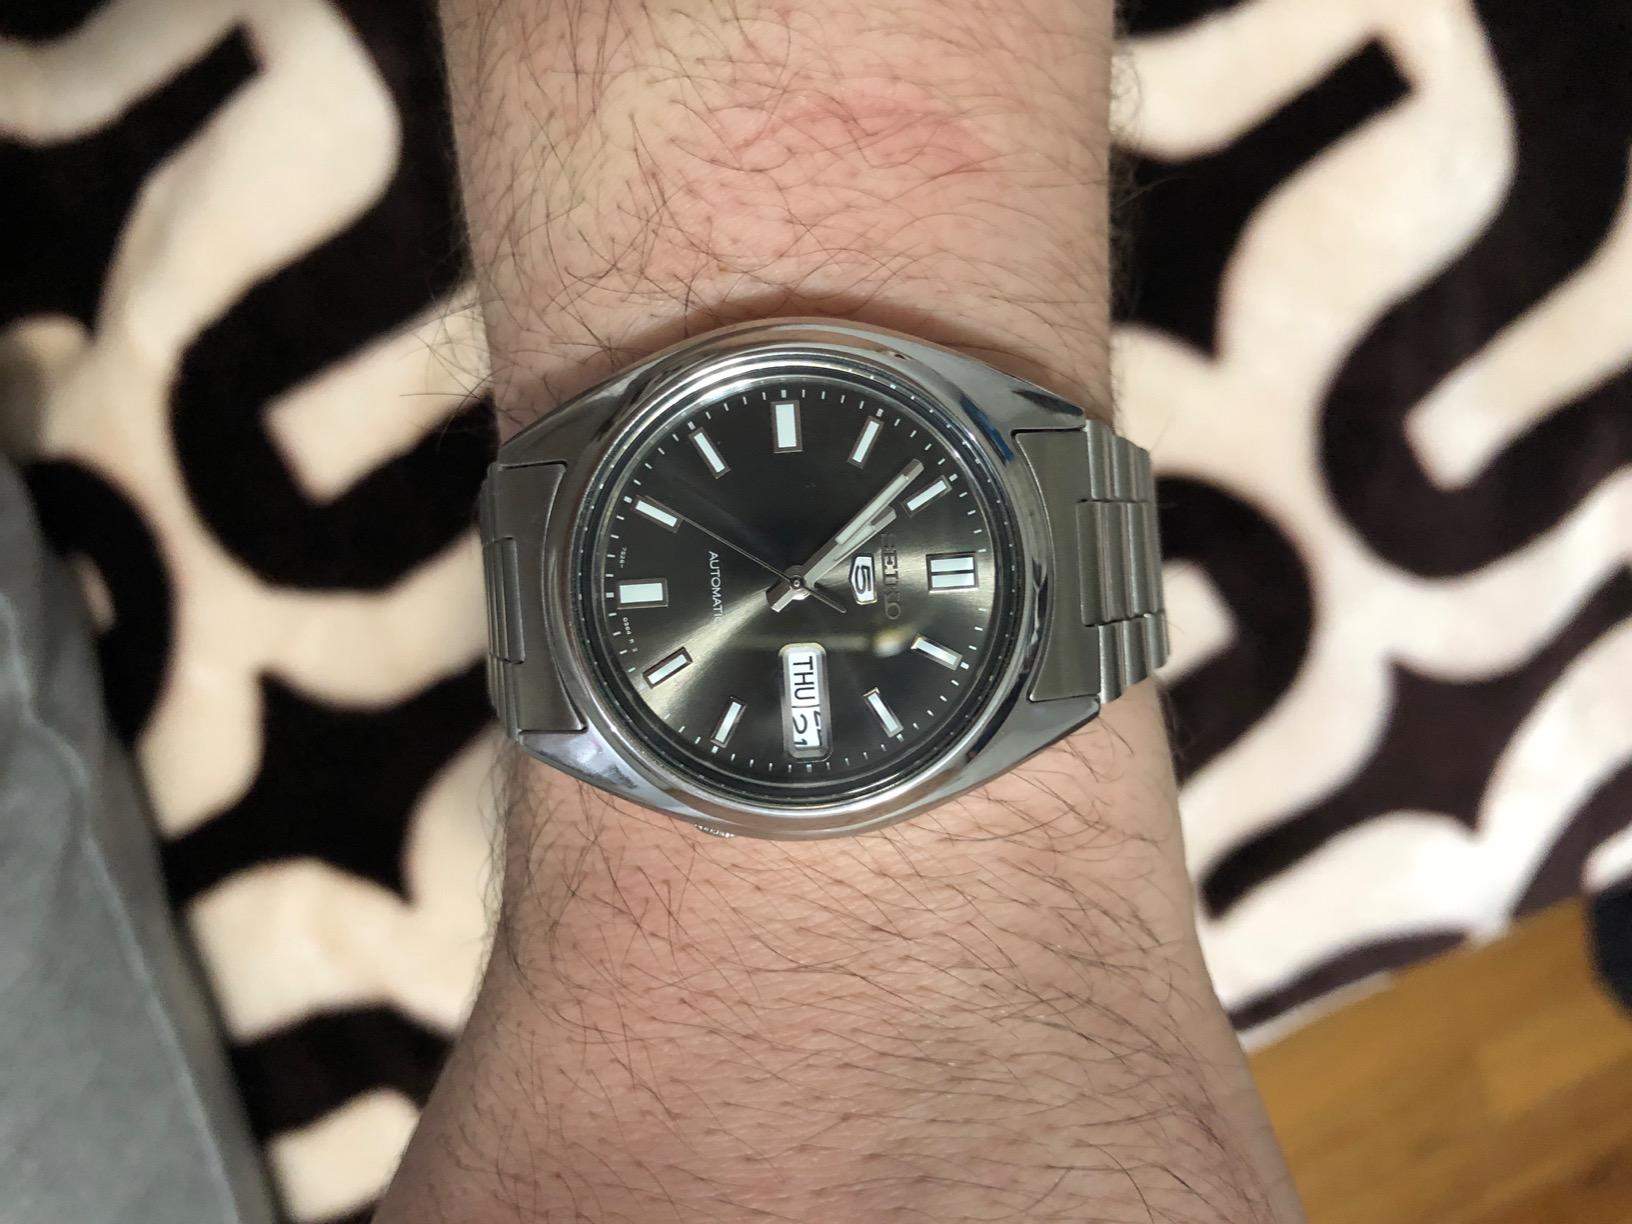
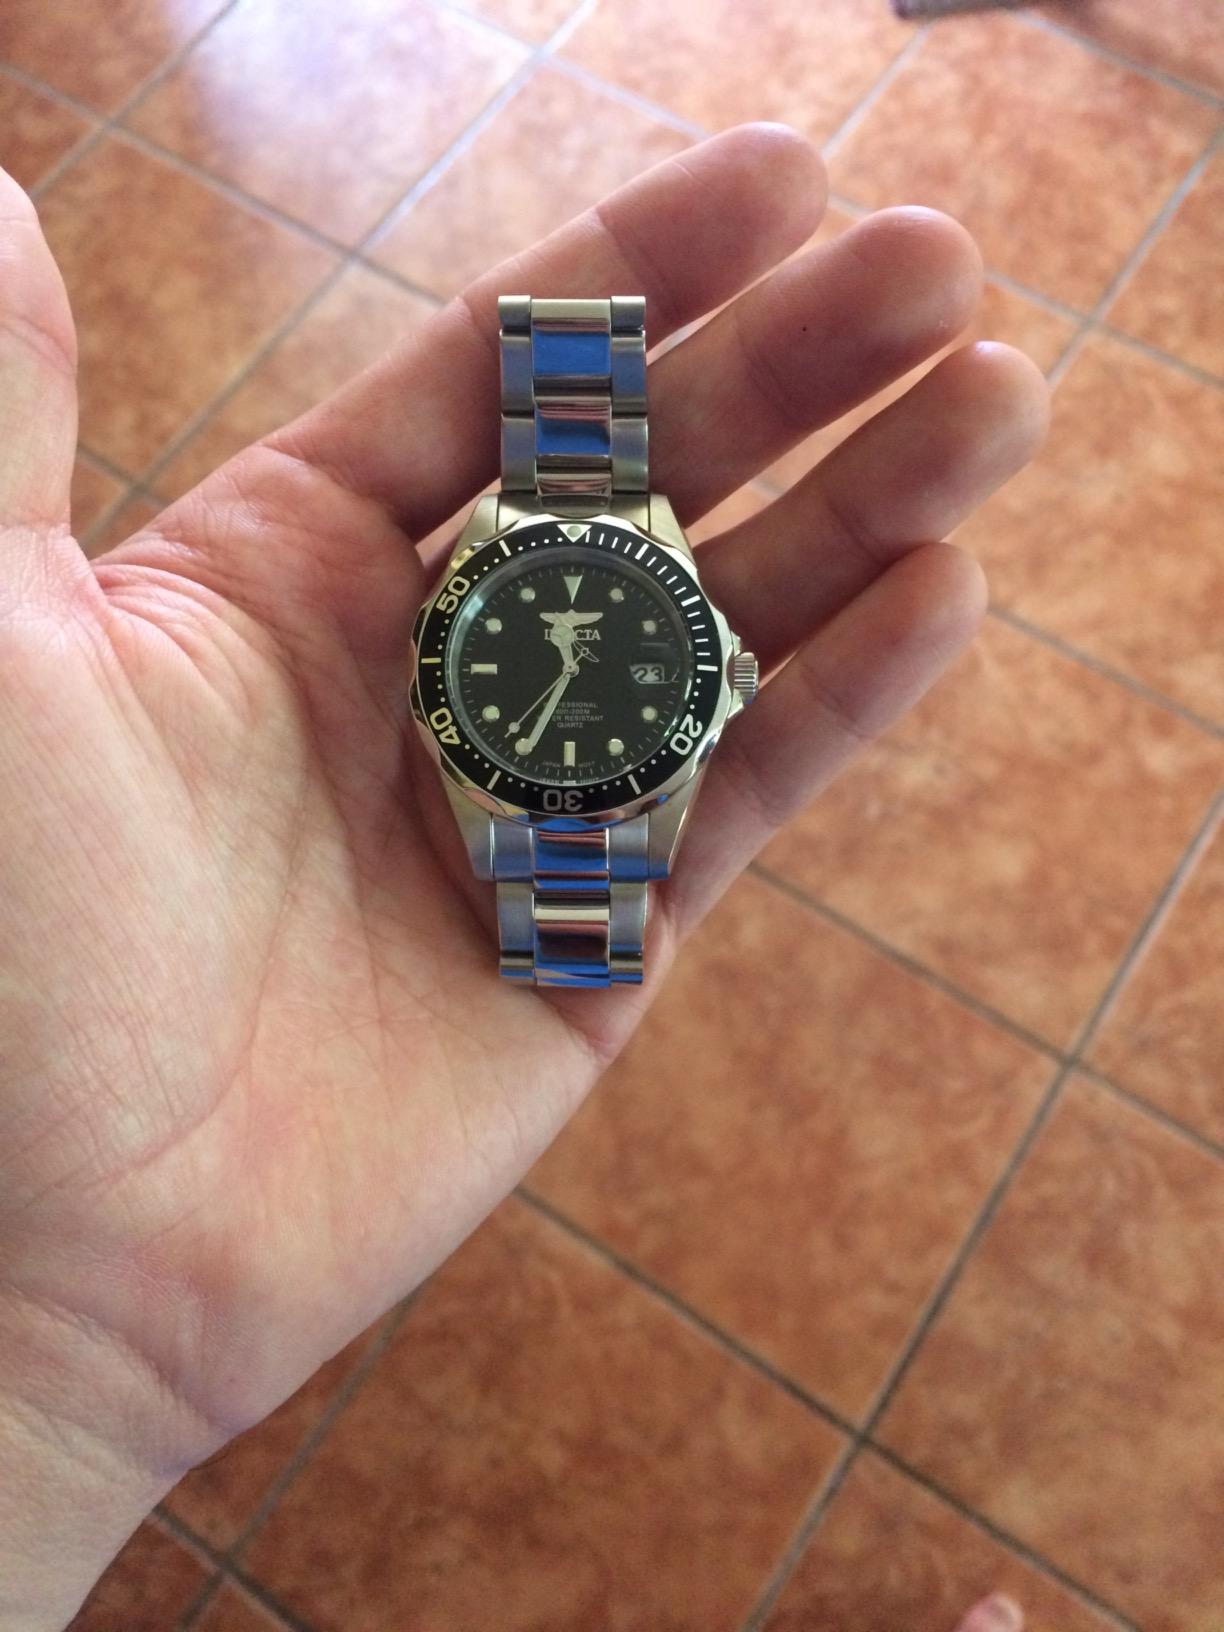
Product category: accessories_watch
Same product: no